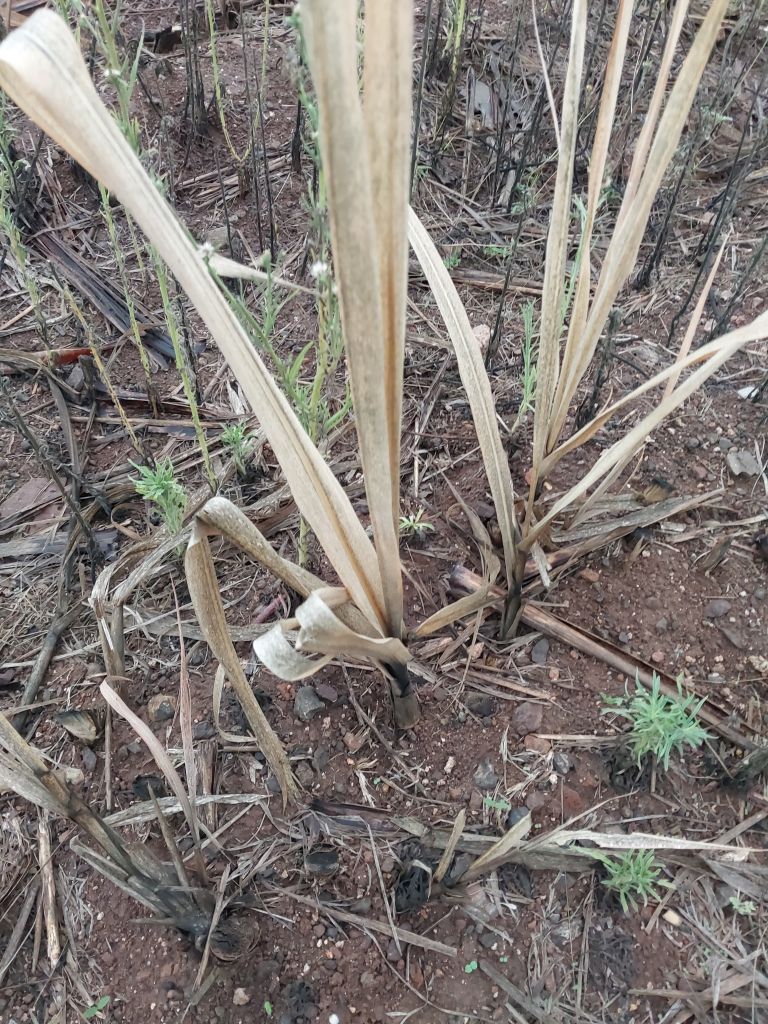
Label: Sett Rot